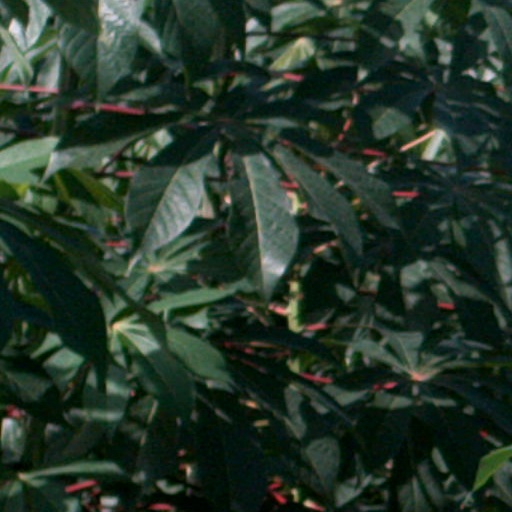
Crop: cassava